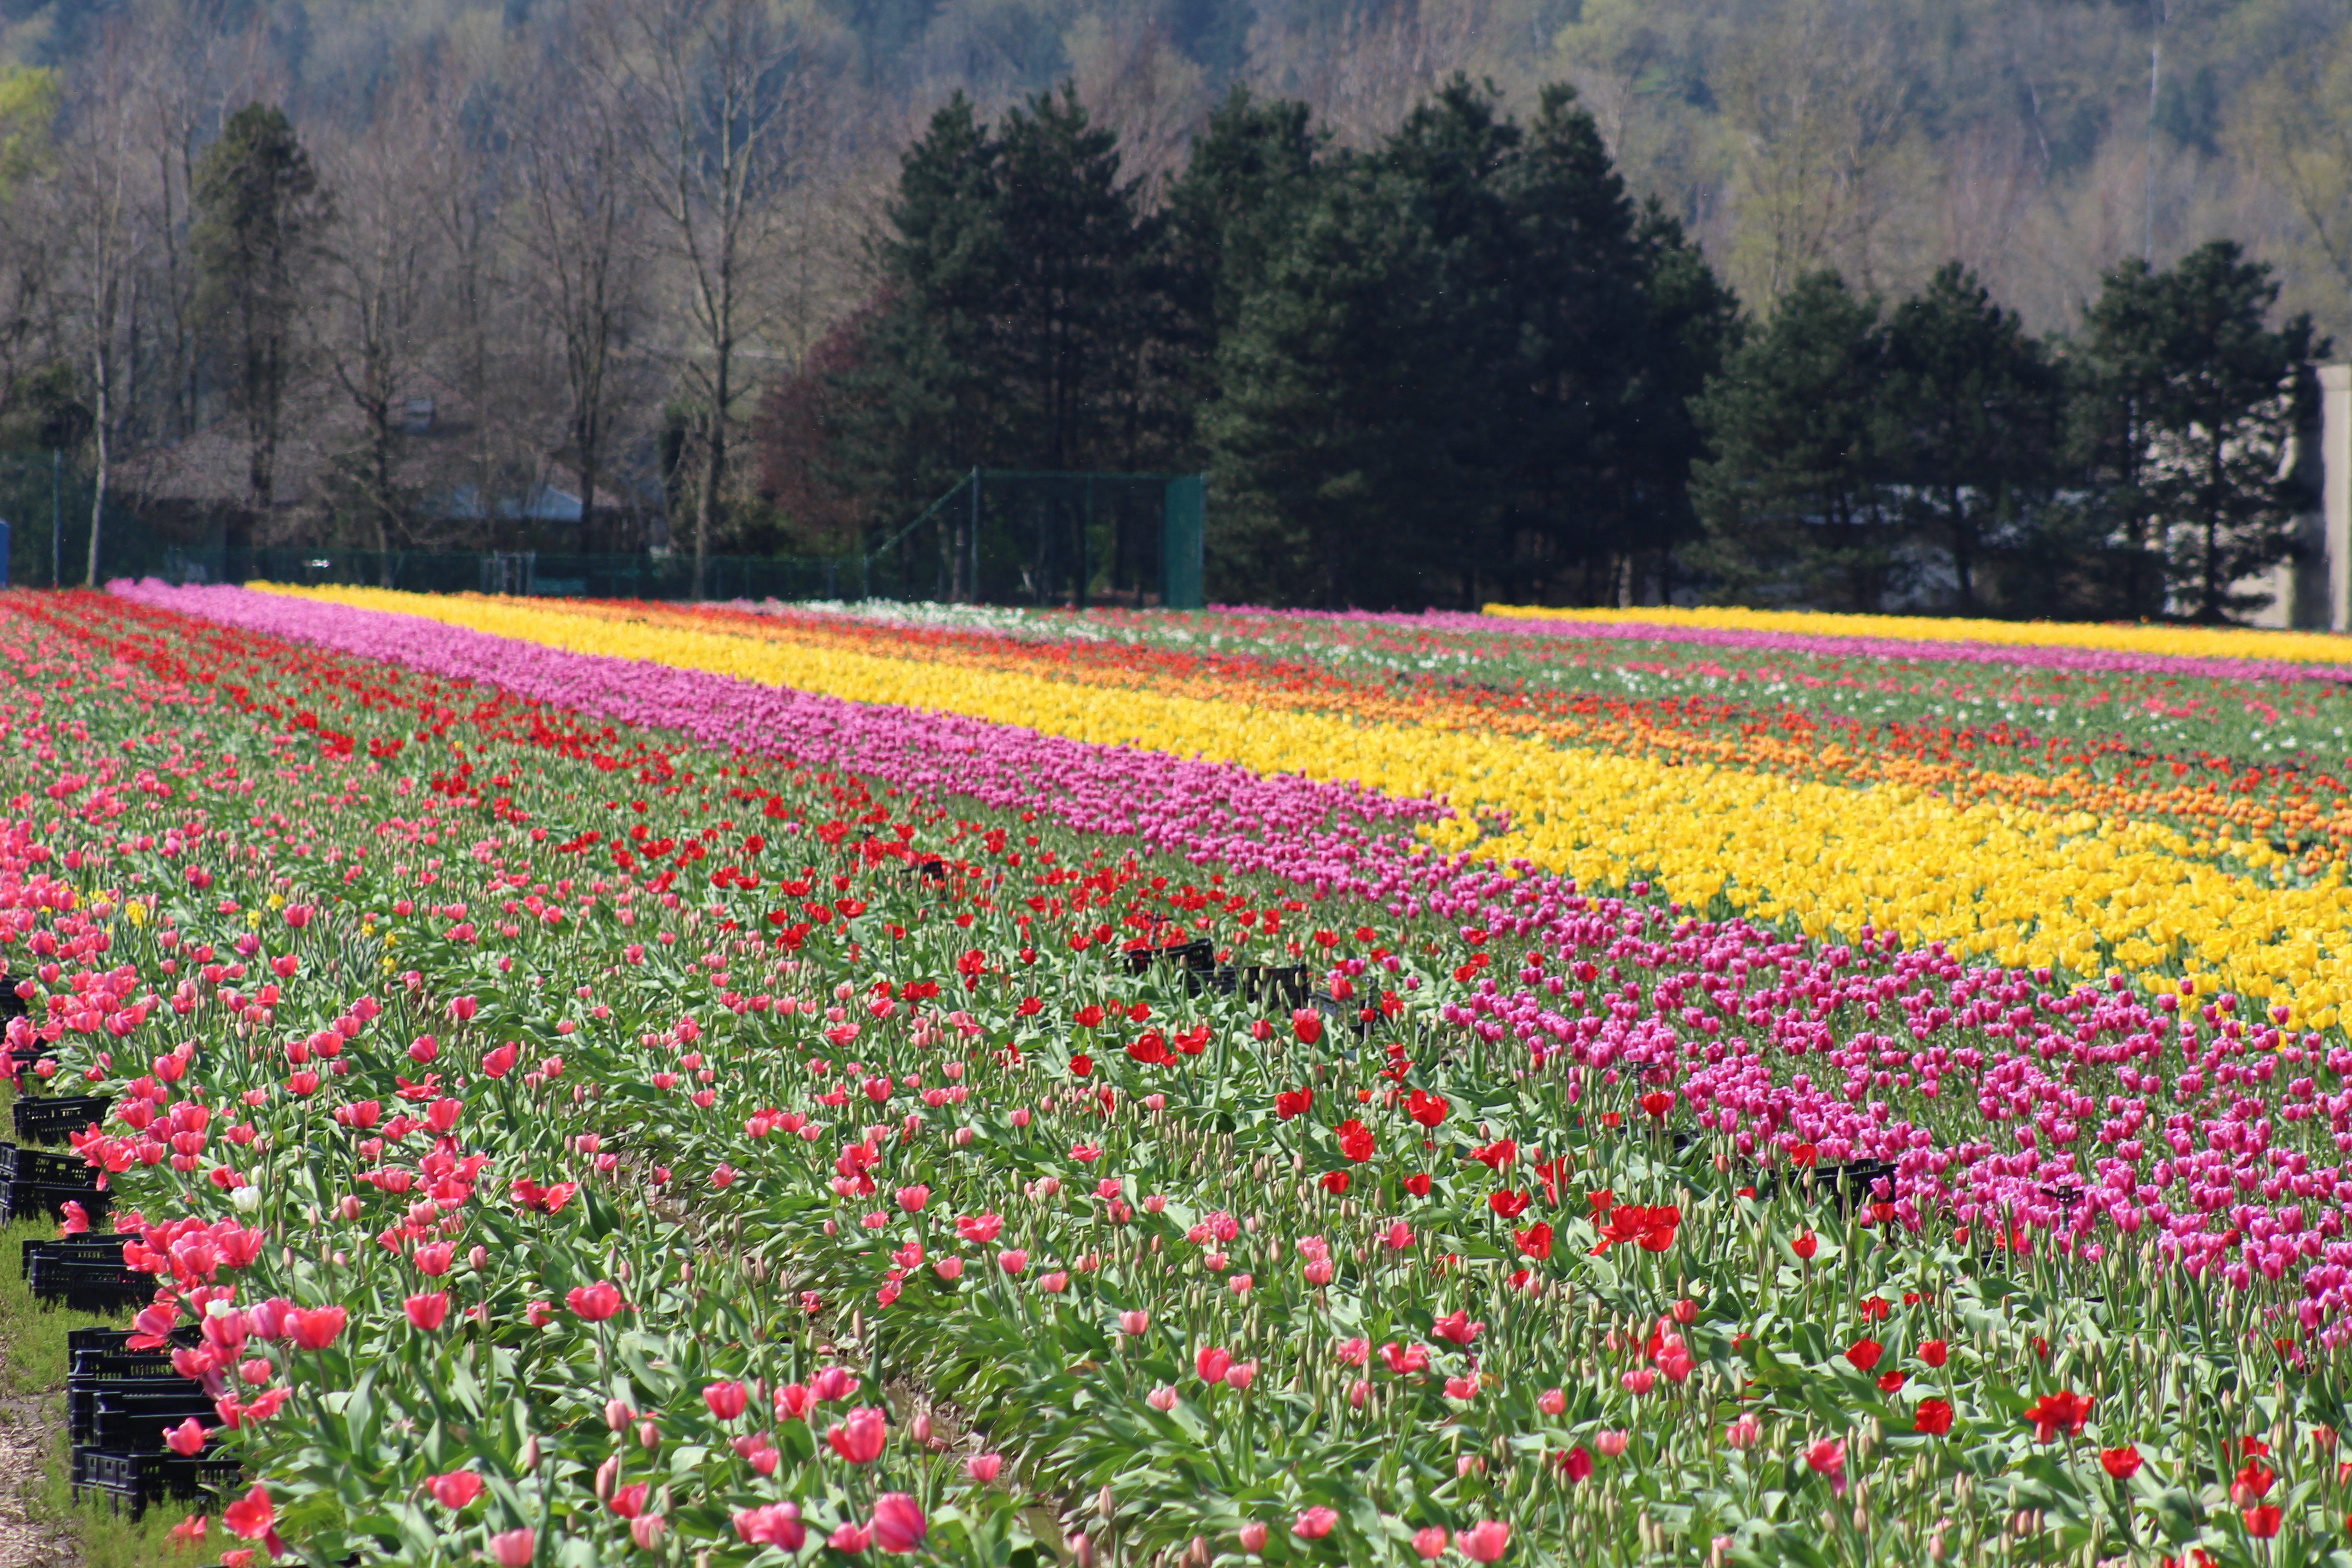
plant, field, farm, meadow, flower, tulip, spring, color, agriculture, wildflower, canada, flowering plant, lily family, annual plant, land plant